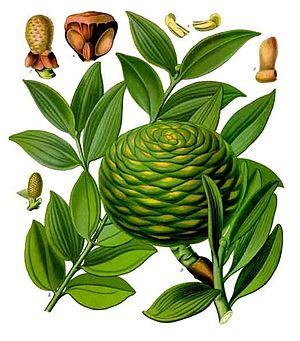
Agathis dammara est un arbre gymnosperme de la famille des Araucariaceae originaire des régions tropicales d'Asie.